T-34

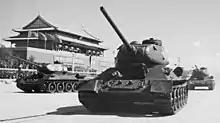
T-34-85s of the People's Liberation Army on Tiananmen Square at the 1950 Chinese National Day parade.

The German army often employed as much captured materiel as possible and T-34s were not an exception. Large numbers of T-34s were captured in fighting on the Eastern Front though few were T-34-85s. These were designated by the Germans as "Panzerkampfwagen T-34 747(r)". From late 1941, captured T-34s were transported to a German workshop for repairs and modification to German requirements. In 1943 a local tank factory in Kharkiv was used for this purpose. These were sometimes modified to German standards by the installation of a German commander's cupola and radio equipment.